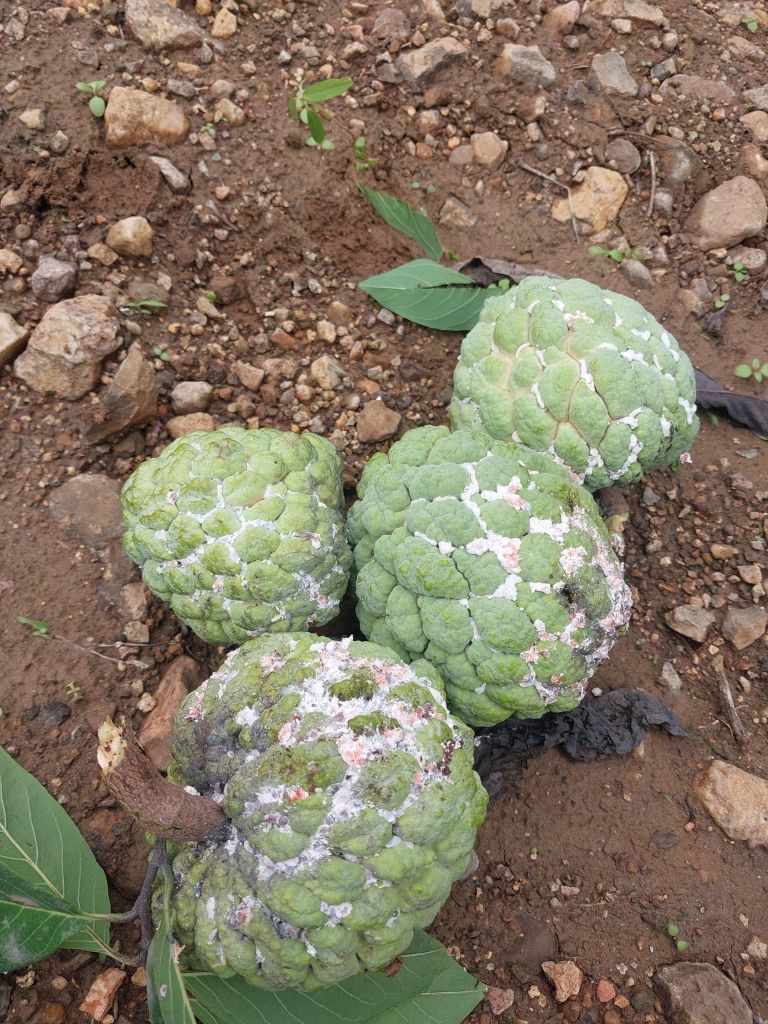
Disease label: Mealy Bug